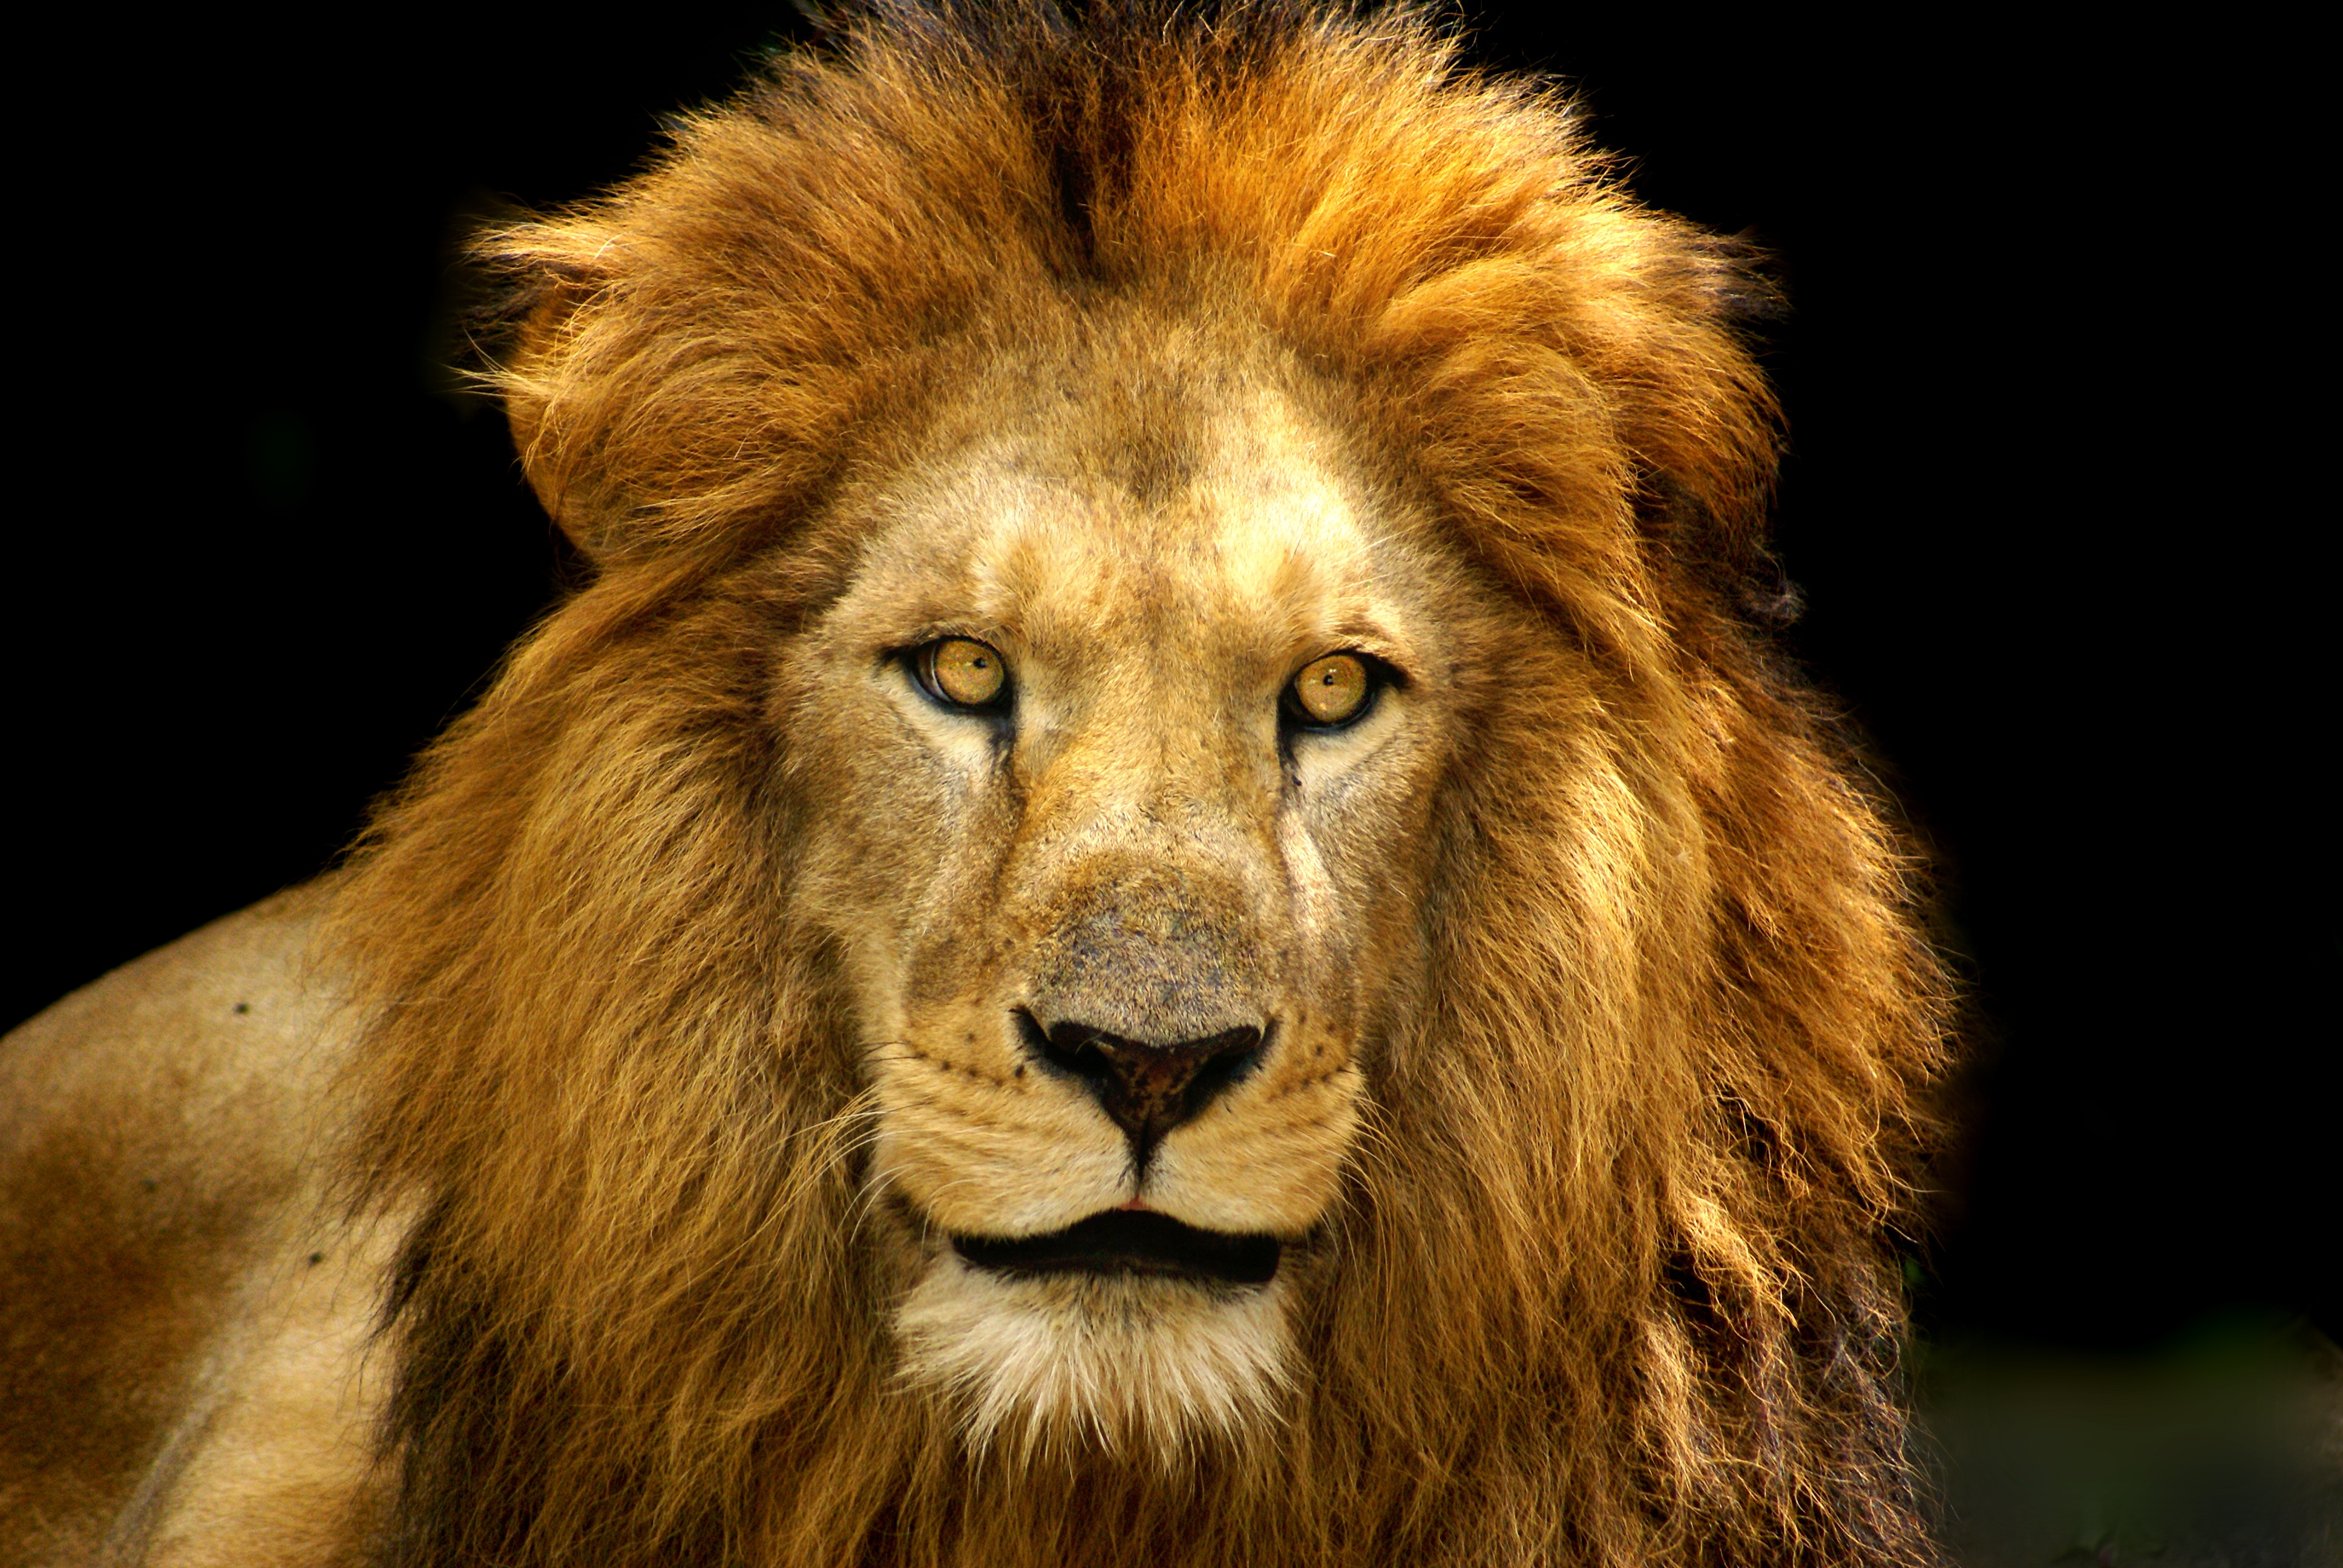
wildlife, mammal, mane, fauna, savanna, lion, close up, whiskers, roar, vertebrate, fierce, big cats, cat like mammal, masai lion